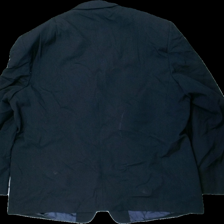
View: back
Type: Blazer
Category: Men
Brand: Not in the list
Brand text on label: tiklas
Colors: Blue
Material: 60% polyester 40% wool
Cut: Regular
Season: All
Stains: Major
Damage: fläckar
Damage location: middle center
Damage 2: fläckar
Damage 2 location: bottom center
Damage 3: fläckar
Damage 3 location: middle left
Price range: <50
Recommended usage: Export
Description: blå kavaj med massor av fläckar fram